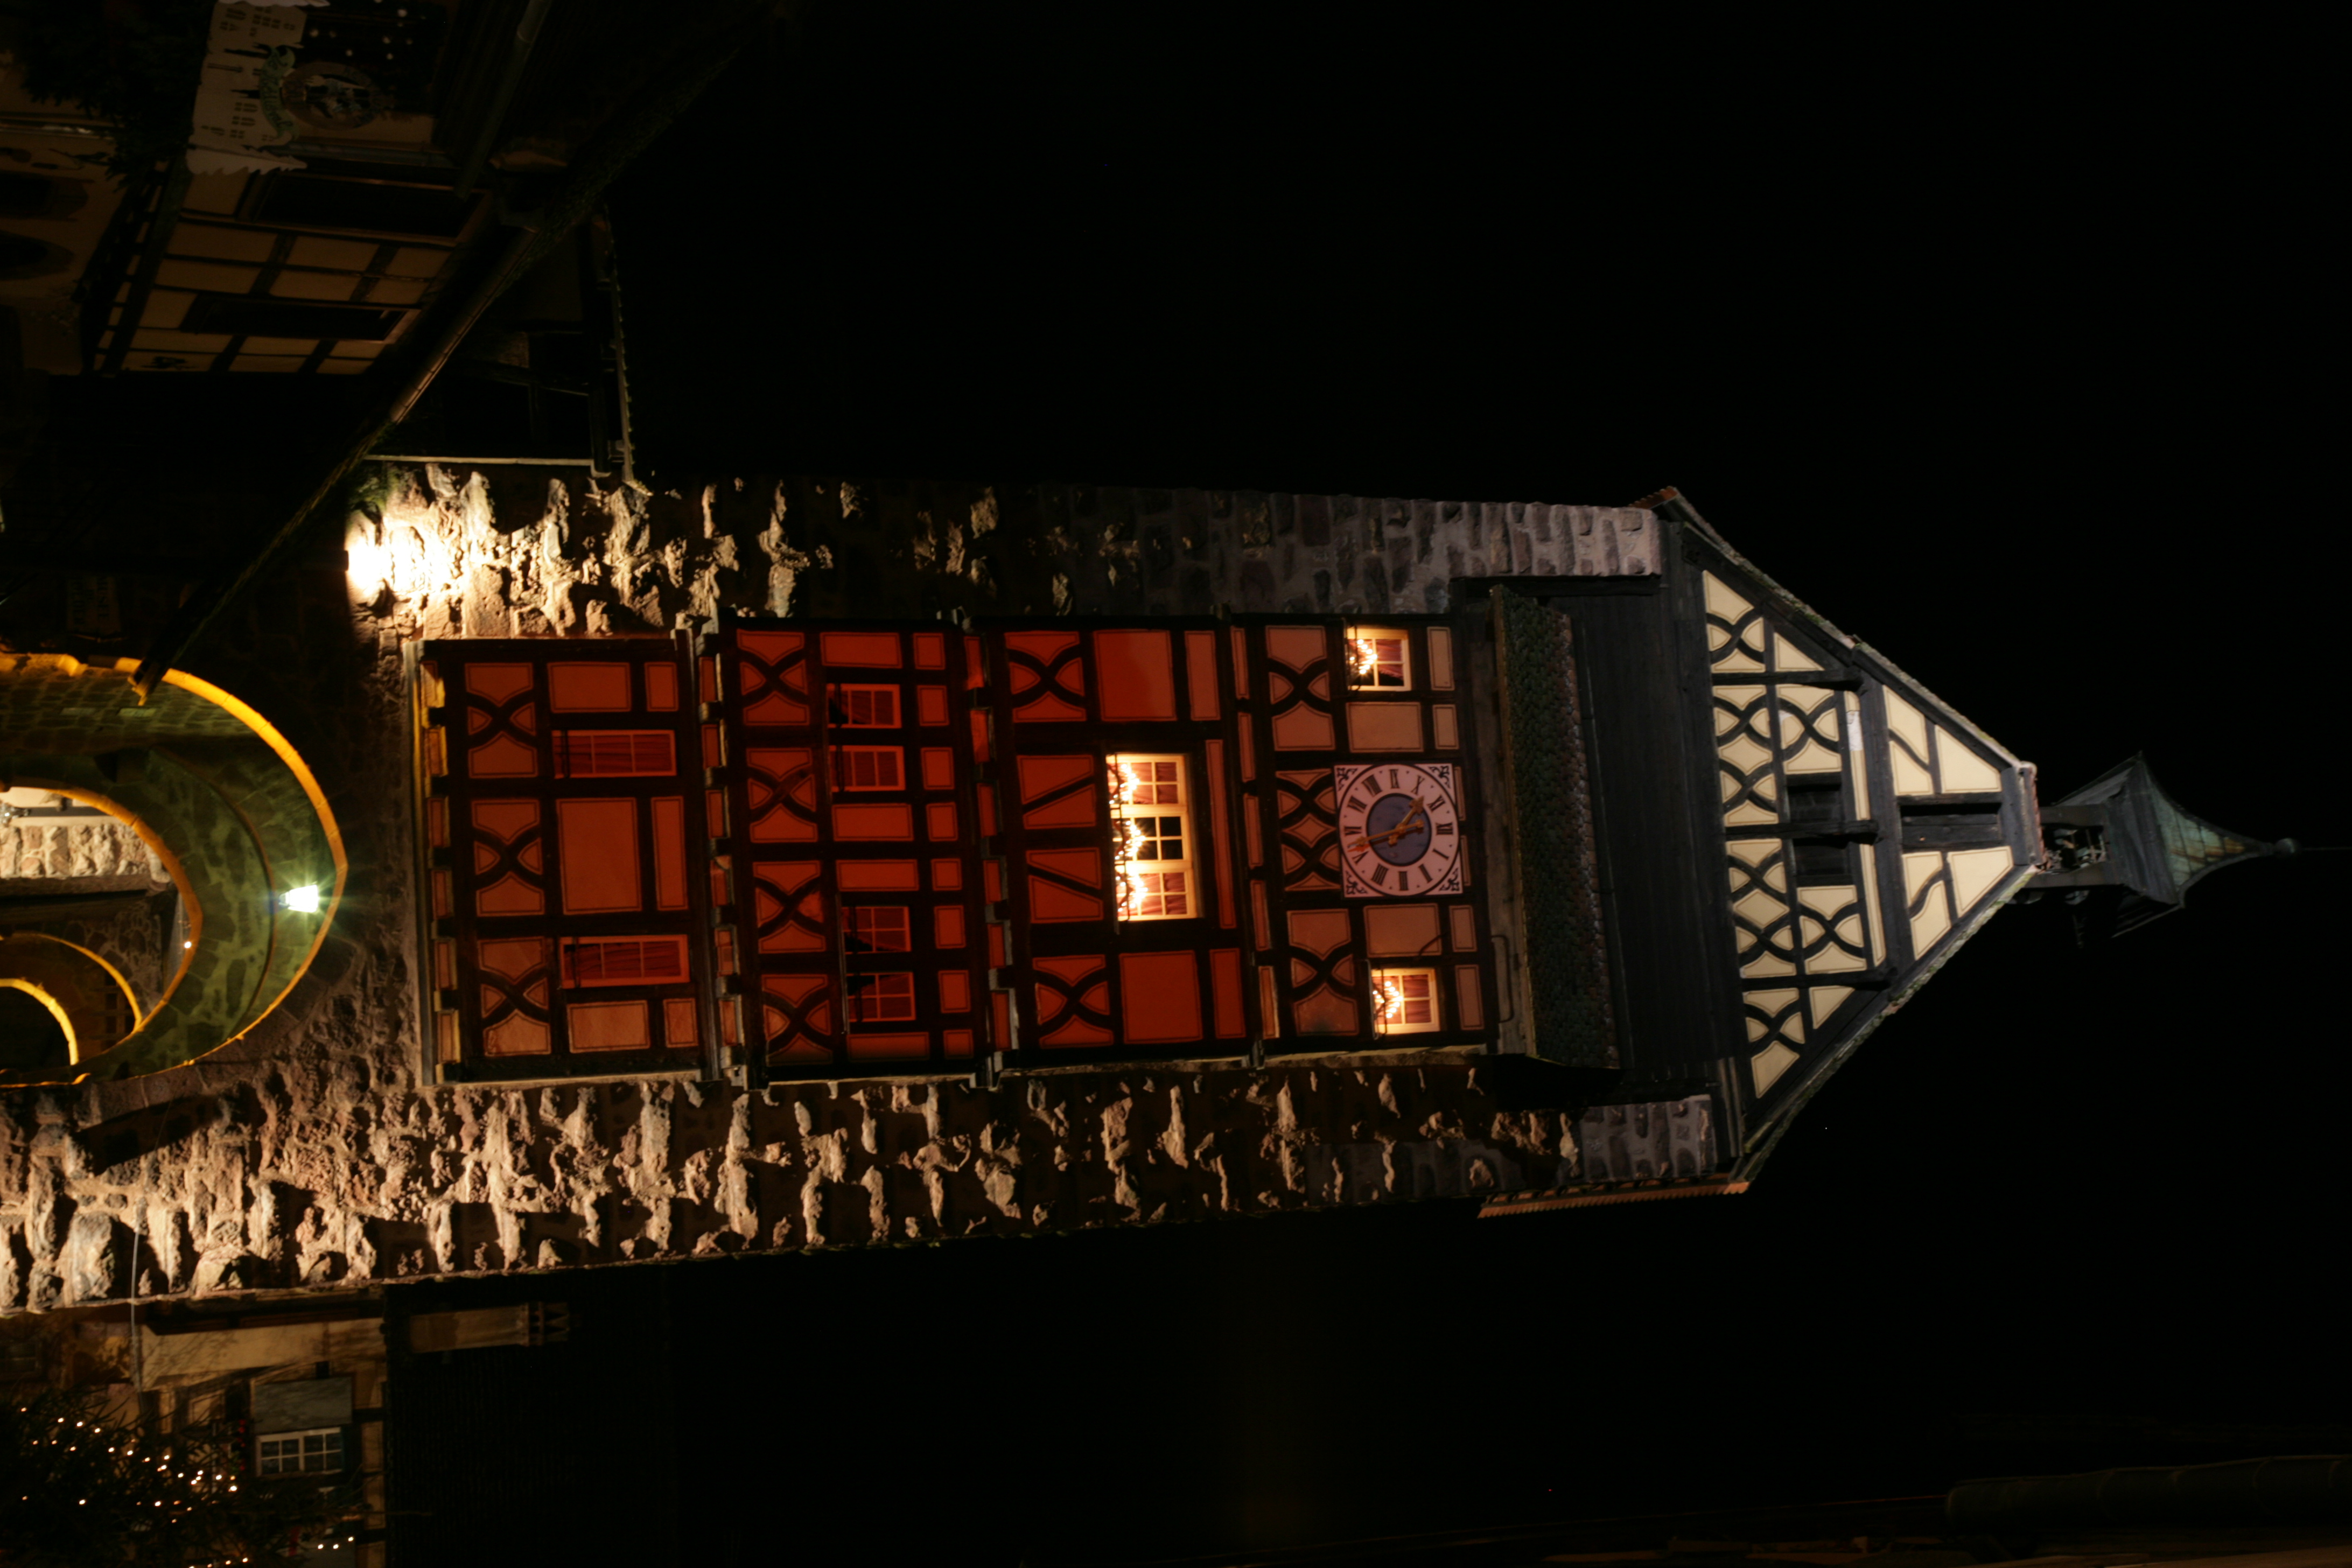
light, night, building, evening, tower, landmark, darkness, lighting, clock tower, alsace